Mal Anderson

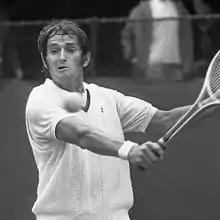
Mal Anderson (1972)

Malcolm James Anderson (born 3 March 1935) is an Australian former tennis player who was active from the mid-1950s to the early 1970s. He won the singles title at the 1957 U.S. National Championships and achieved his highest amateur ranking of No. 2 in 1957. He became a professional after the 1958 season and won the Wembley World Professional Tennis Championships in the 1959 season. In the Open Era, he was runner-up at the 1972 Australian Open.